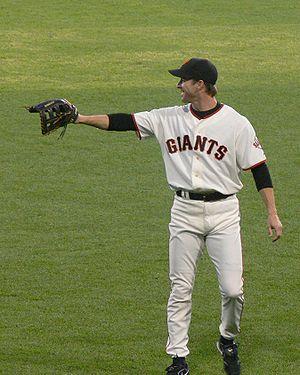
Steven Allen Finley est un voltigeur de centre des Ligues majeures de baseball.